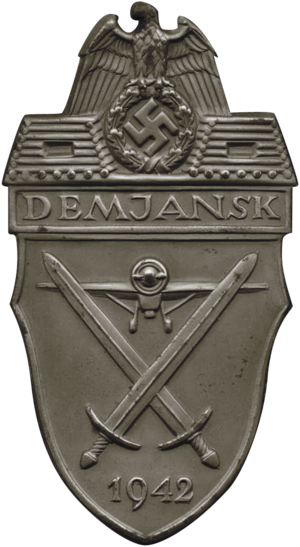
La plaque de bras Demiansk est une distinction militaire allemande du Troisième Reich, créée le 24 avril 1943, et attribuée aux soldats des troupes de la Wehrmacht durant la Seconde Guerre mondiale ayant participé à la poche de Demiansk.